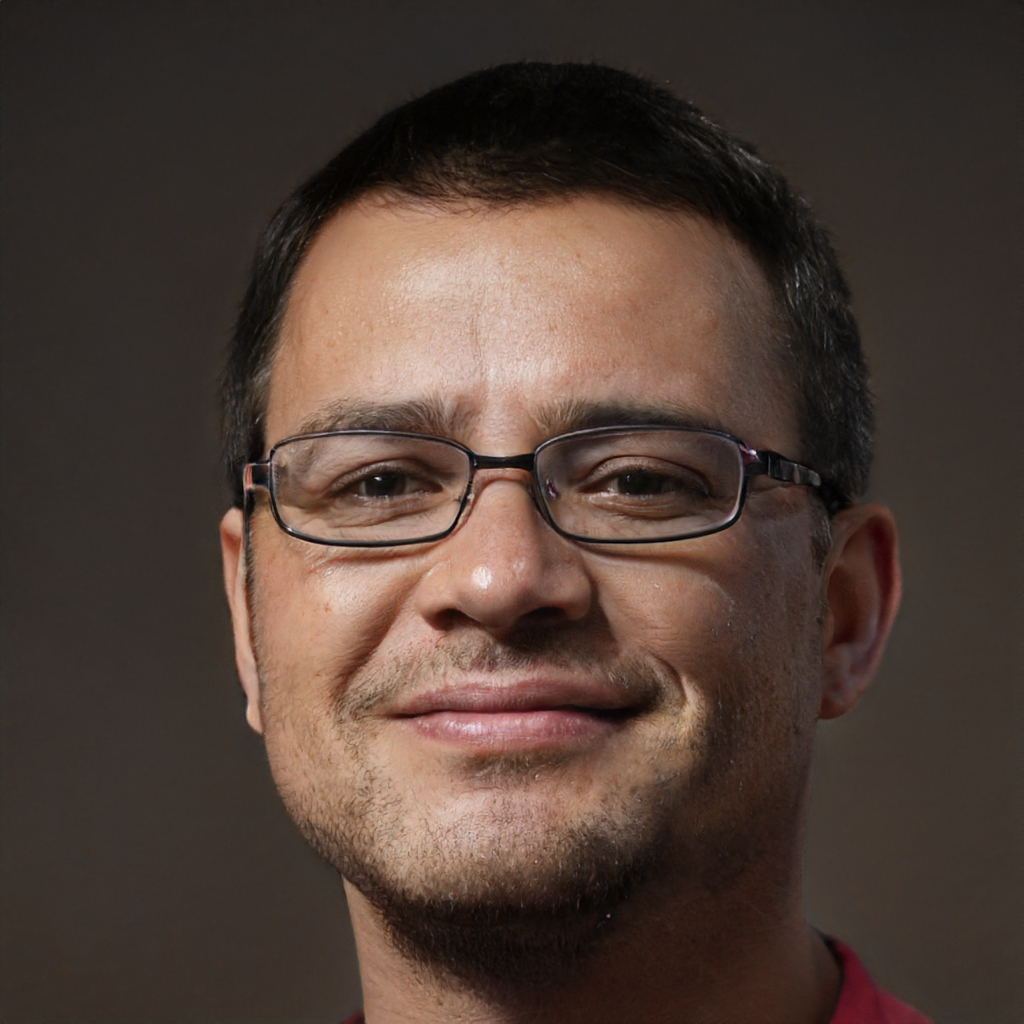
Gender: Male